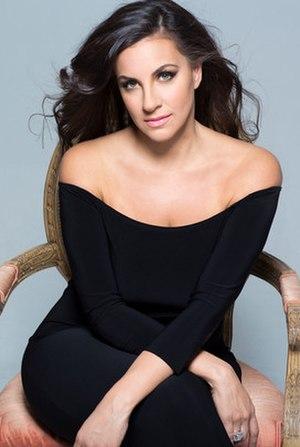
Joyce El-Khoury est une chanteuse d'opéra libano-canadienne qui se produit avec des compagnies d'opéra et des orchestres symphoniques du monde entier. Soprano, elle utilise la technique du bel canto.